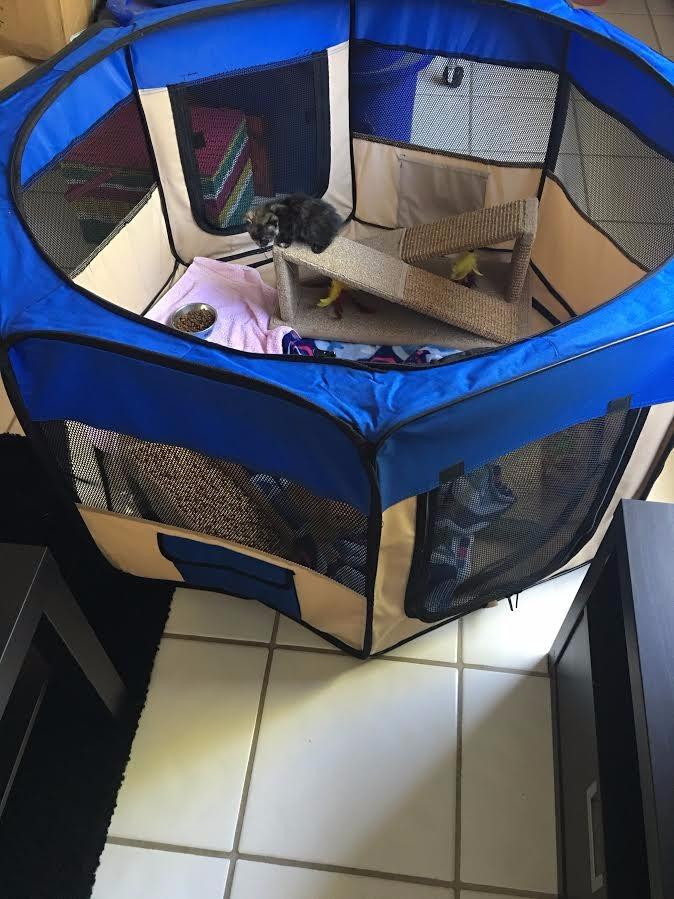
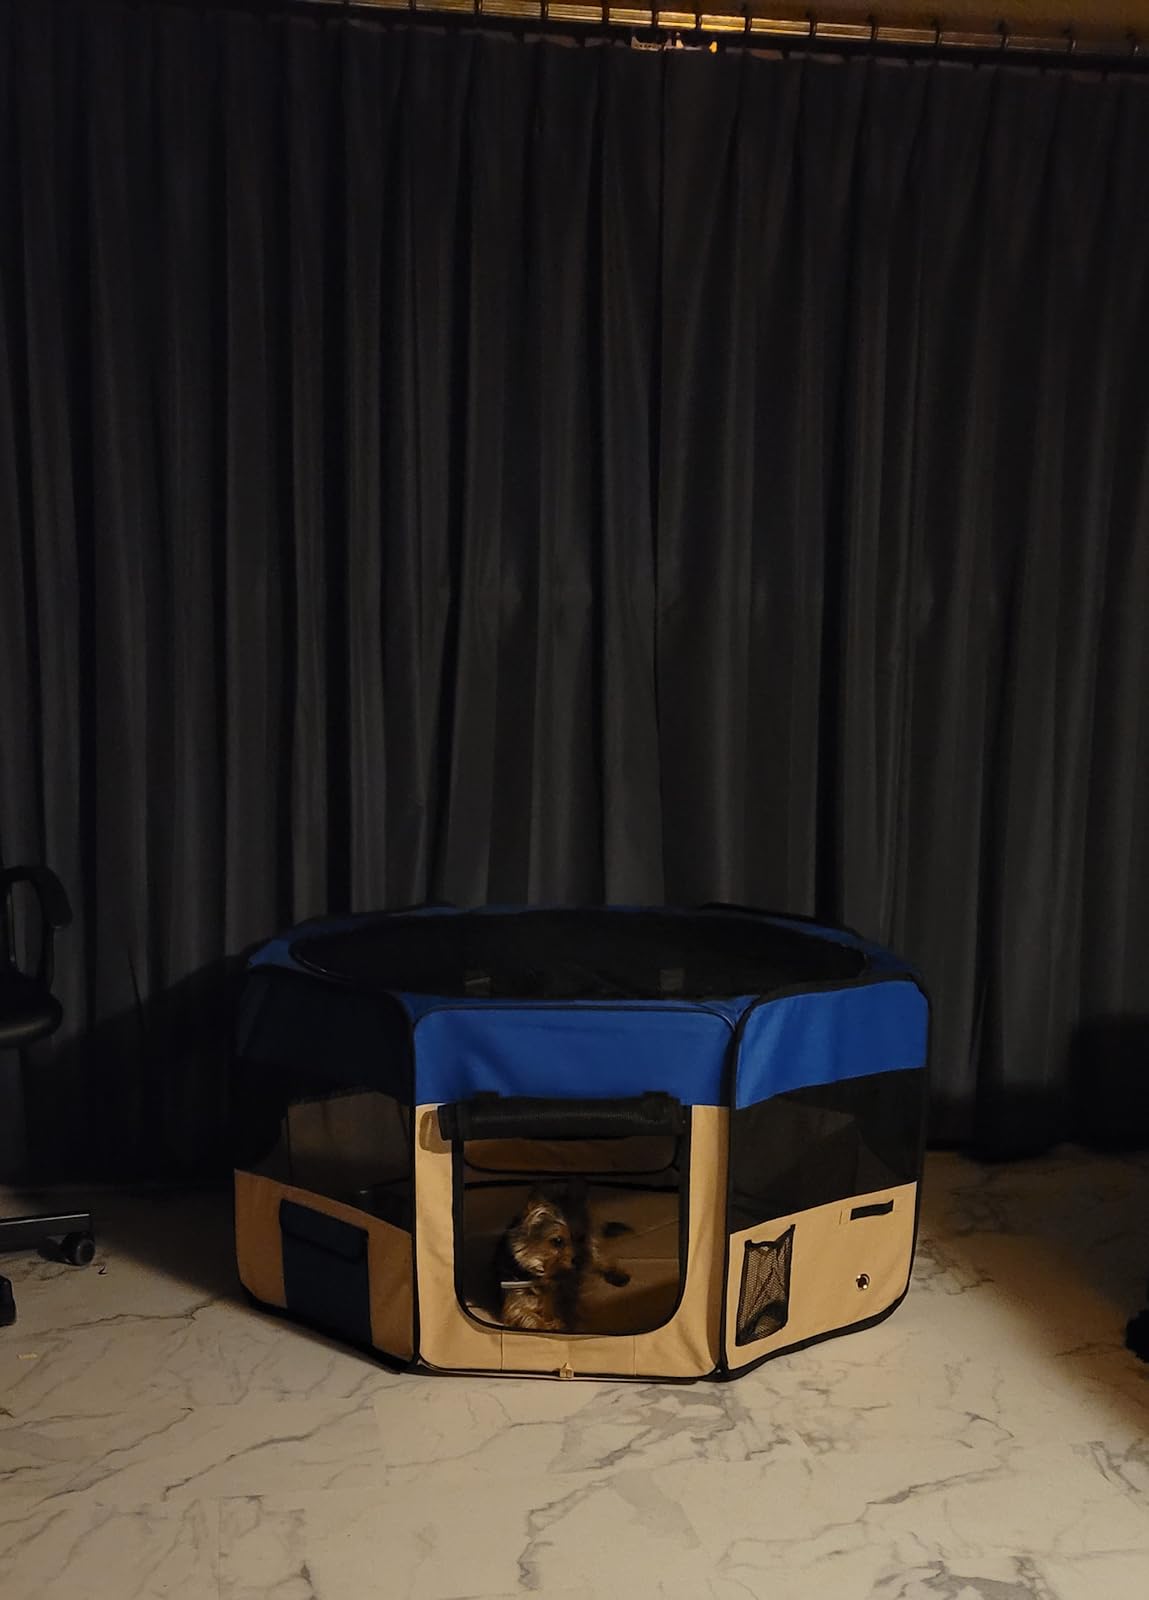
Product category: items_kennel
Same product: yes